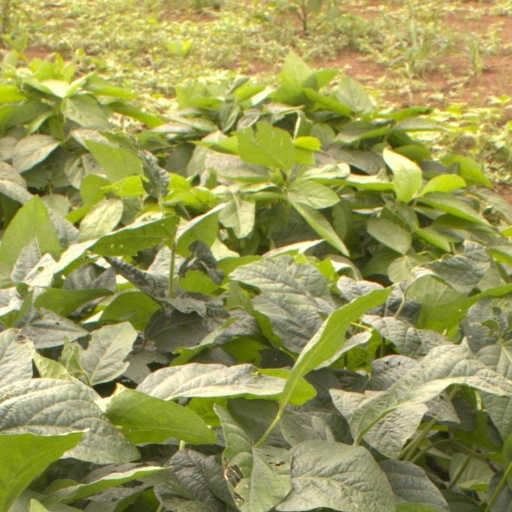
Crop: soybean